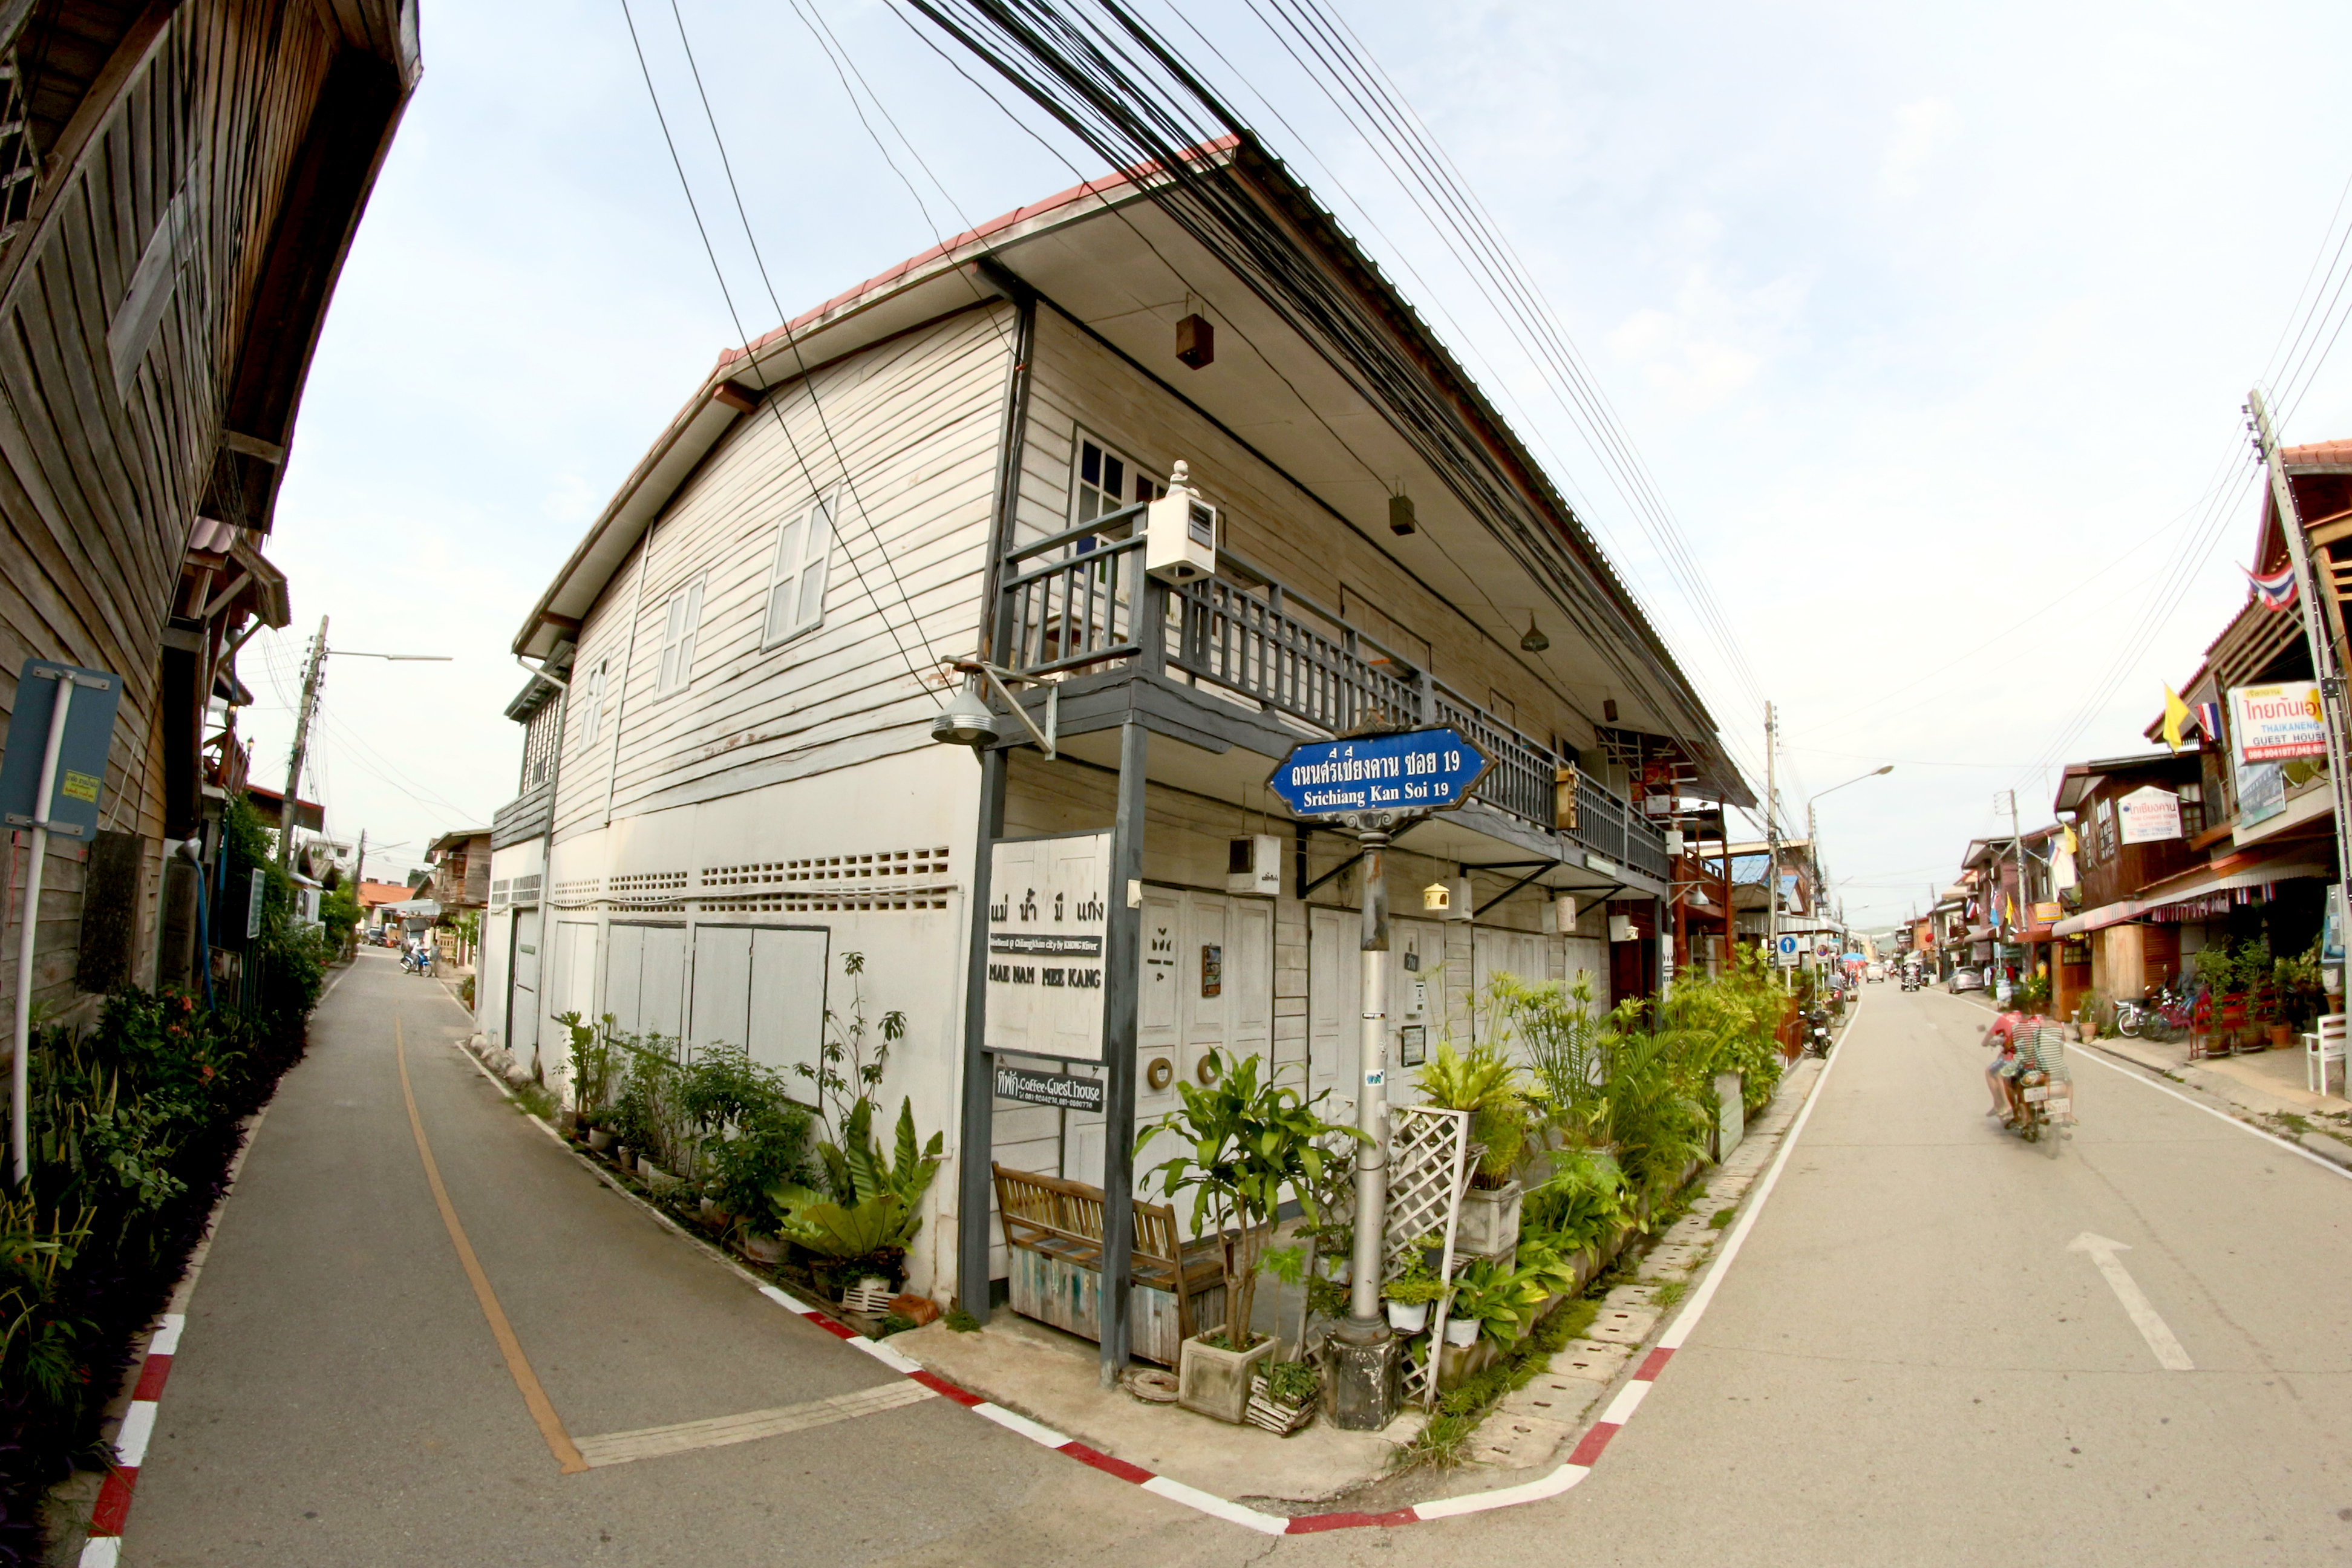
travel, khan, wood, old, tourism, house, local, road, town, background, tourist, wooden, retro, window, village, antique, view, river, wall, destination, rural, architecture, home, building, landscape, residential area, neighbourhood, transport, urban area, street, city, sky, vehicle, tree, lane, facade